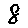
Label: 8